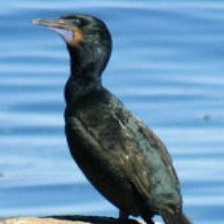
Species: BRANDT CORMARANT
Scientific name: PHALACROCORAX PENICILLATUS